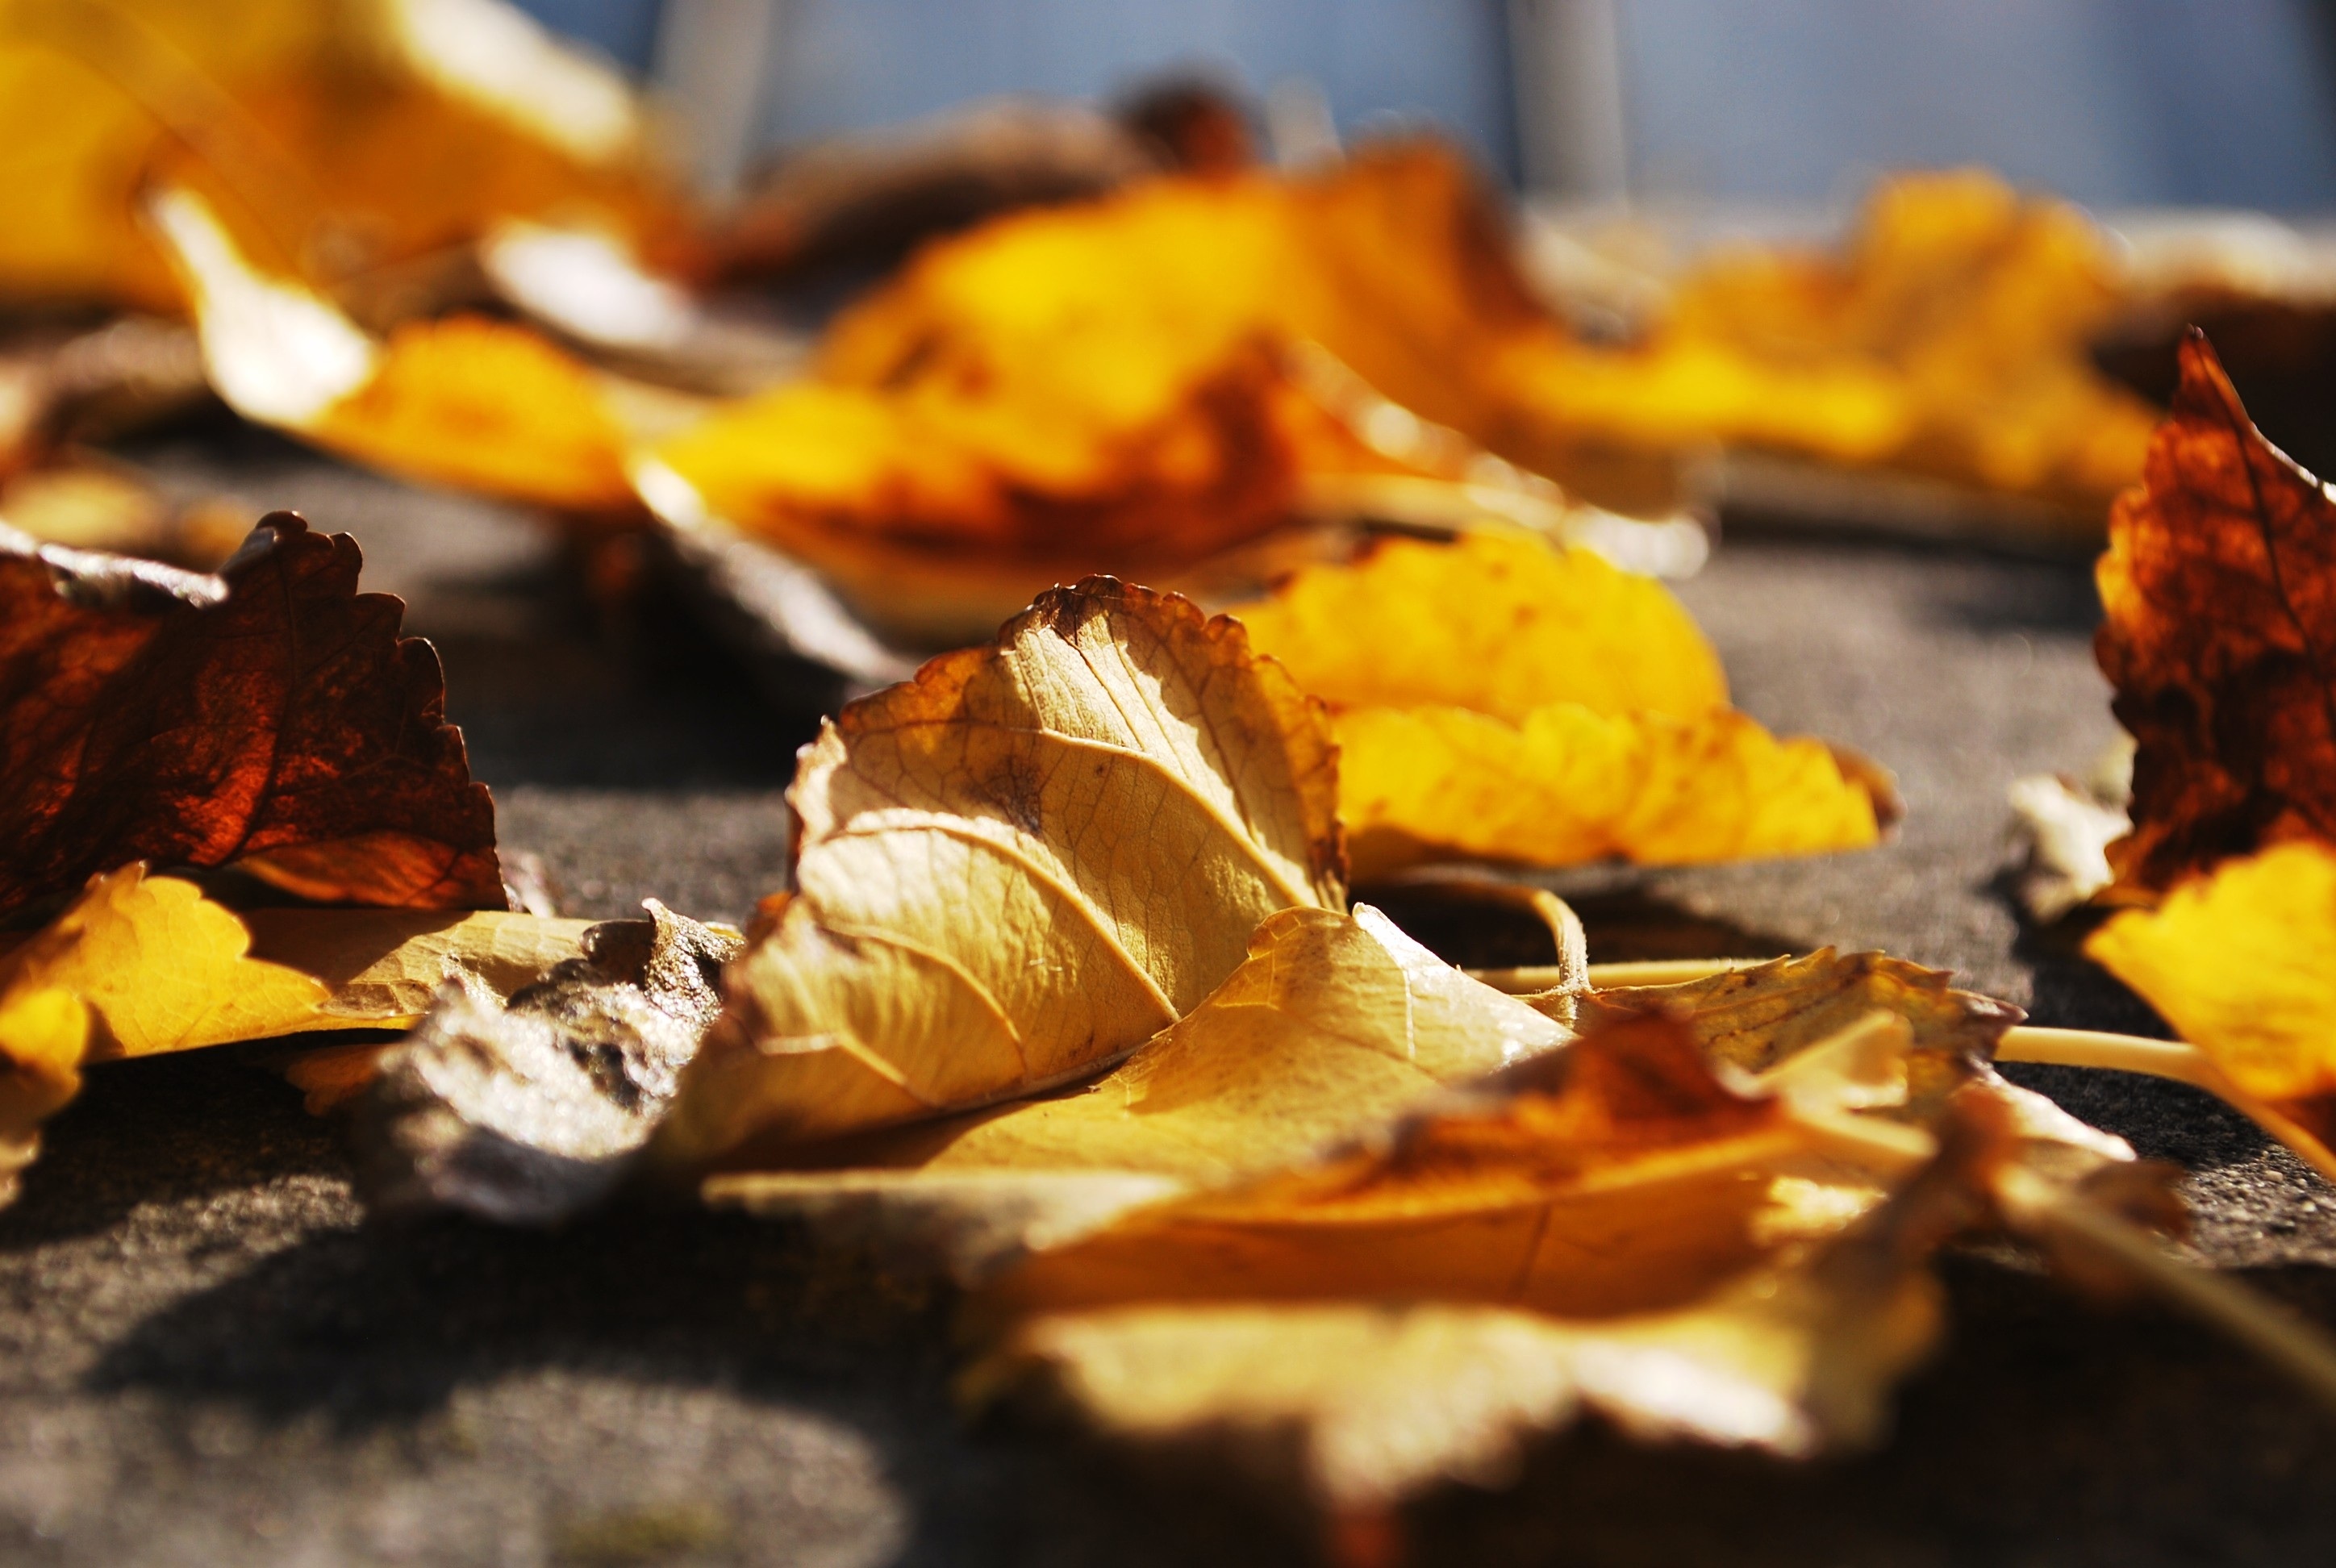
ground, leaf, fall, flower, foliage, color, autumn, yellow, season, macro photography